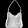
Label: Bag